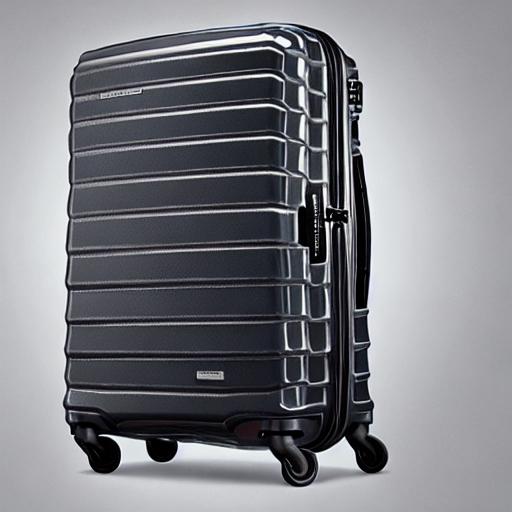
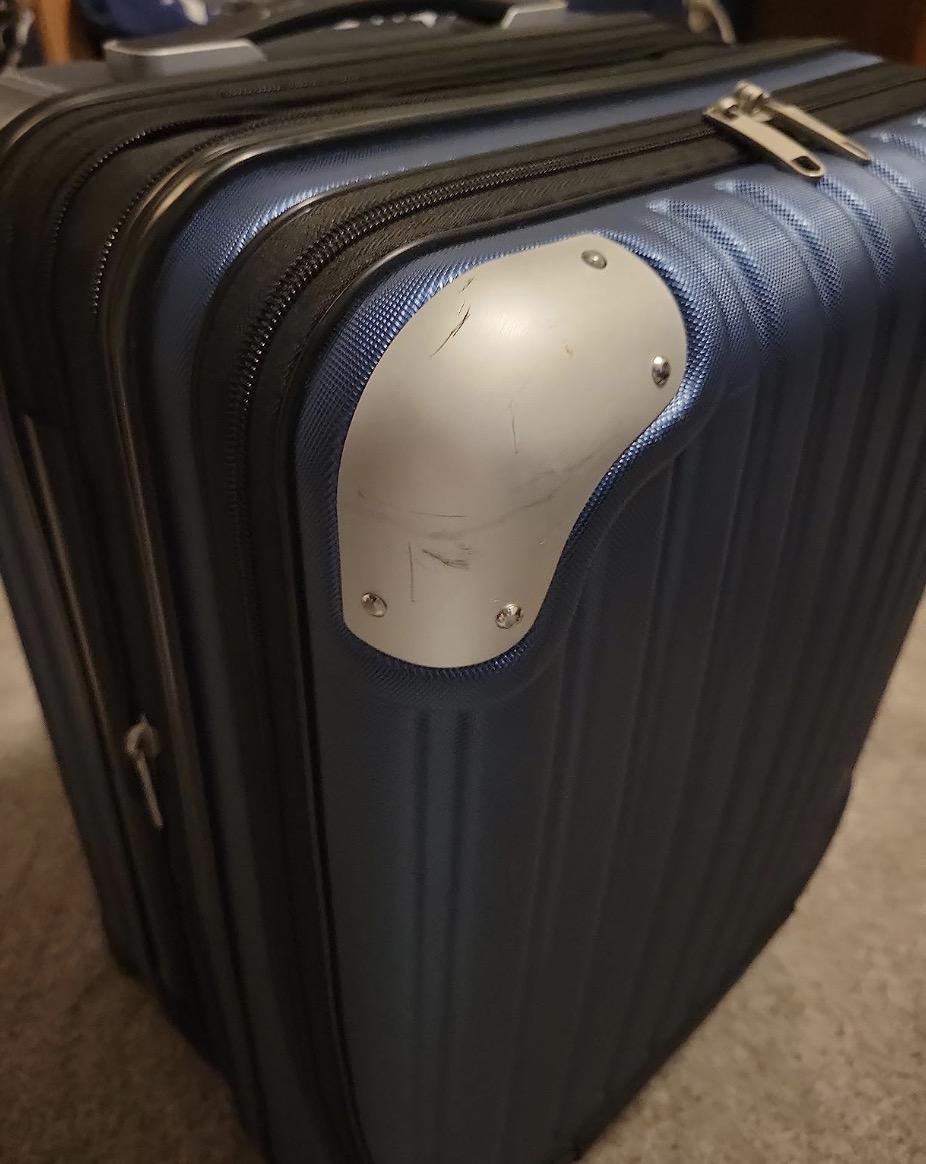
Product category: items_tea
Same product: no